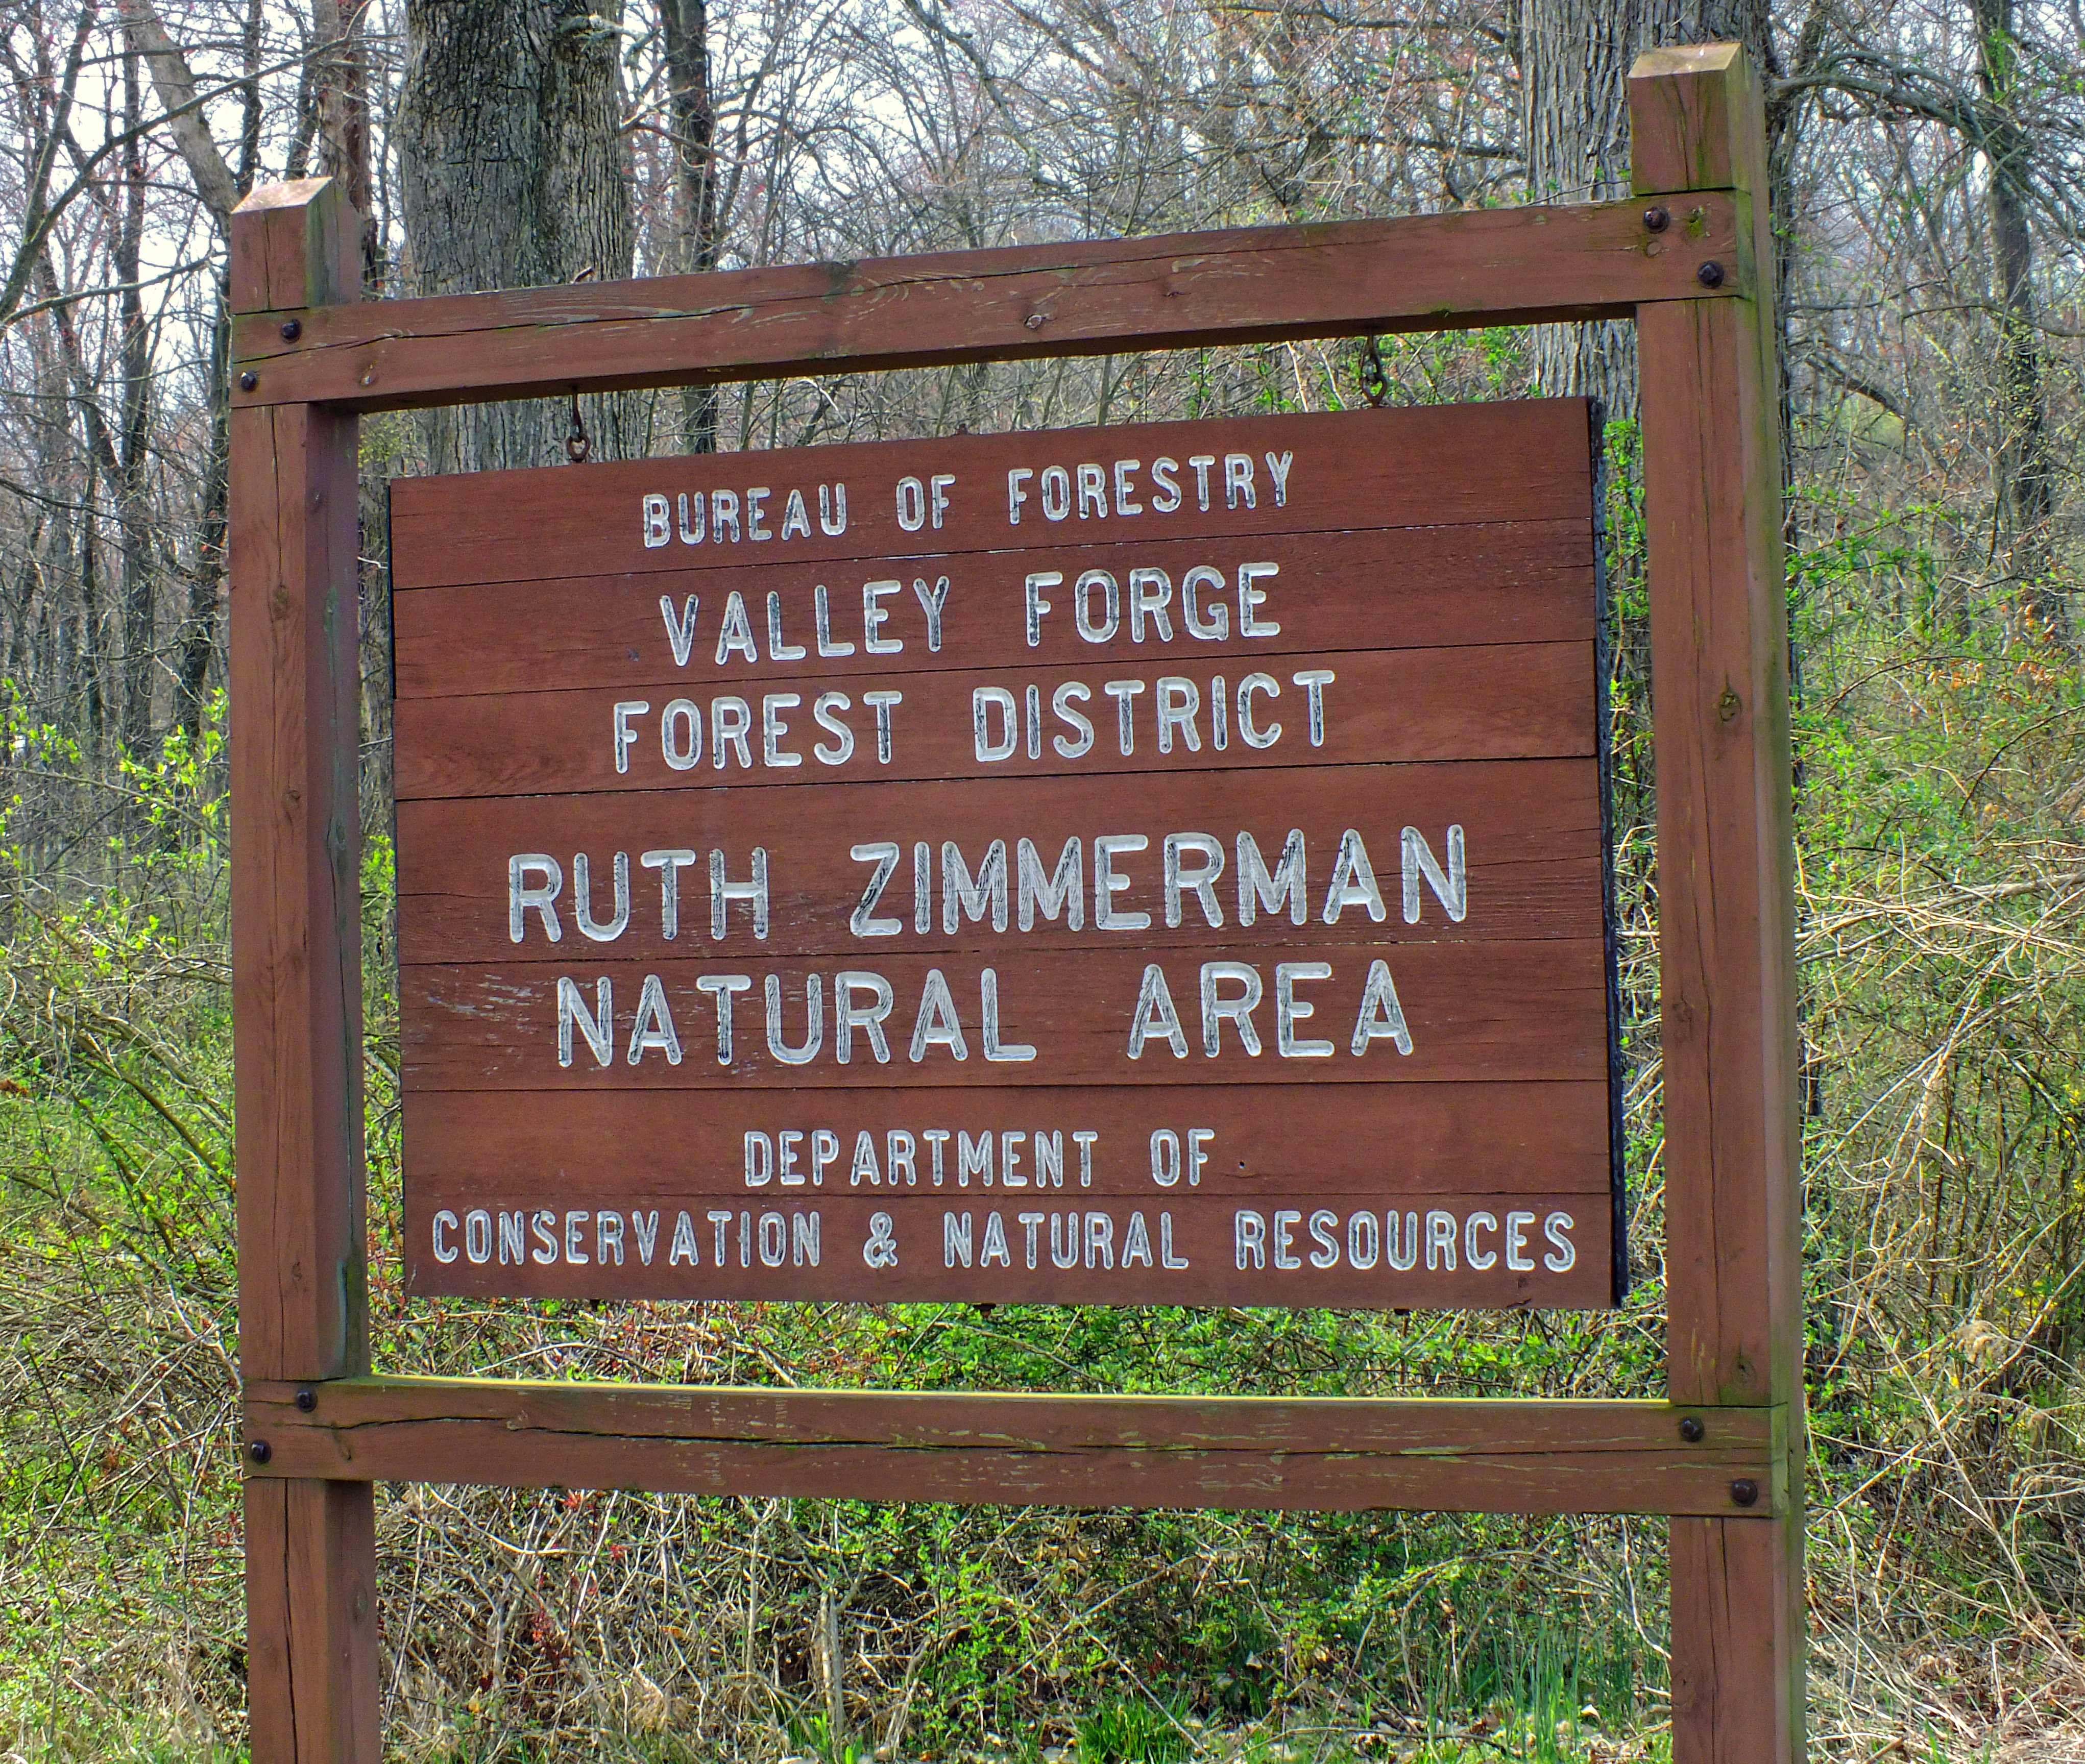
hiking, trail, sign, spring, green, creativecommons, pennsylvania, berkscounty, williampennstateforest, ruthzimmermannaturalarea